1978 Cotton Bowl Classic

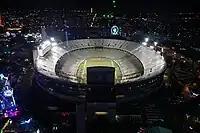
The Cotton Bowl in Dallas, Texas, hosted the Cotton Bowl Classic.

The 1978 Cotton Bowl Classic was the 42nd edition of the college football bowl game, played at the Cotton Bowl in Dallas, Texas, on Monday, January 2. Part of the 1977–78 bowl game season, it matched the top-ranked and undefeated Texas Longhorns of the Southwest Conference (SWC) and the #5 Notre Dame Fighting Irish, an independent. A record crowd of 76,701 turned up to see the coronation of the Longhorns championship season, but Notre Dame surprisingly won as they dominated the Longhorns 38–10.